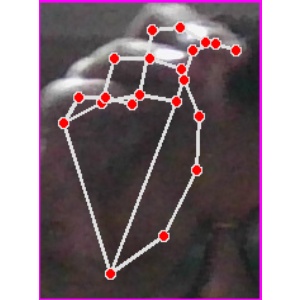
अक्षर: ङ